Zélie Lardé

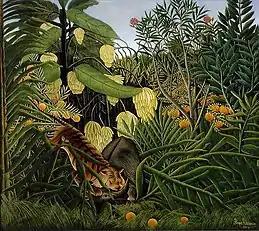
An exemplary Primitivist painting by Henri Rousseau – Fight Between a Tiger and a Buffalo

The majority of her works were represented by expressionist strokes of thick lines, using pure colors to express scenes of traditional Salvadoran daily life of peasants and lower society, as well as marginal sectors. The majority of her work can be found as illustrations in the first edition of the book by Salazar Aruebe - "Cuentes de Cipotes" (1961).